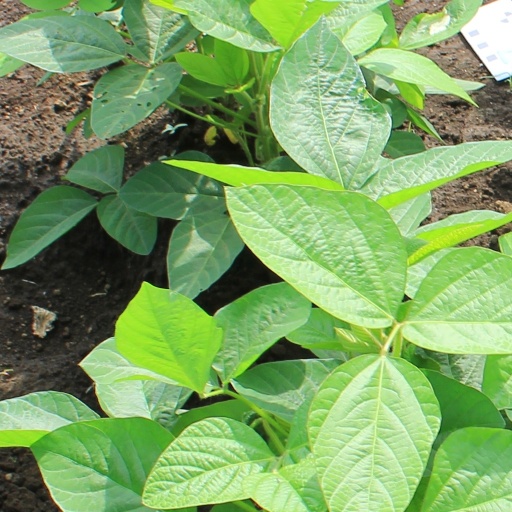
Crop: soybean